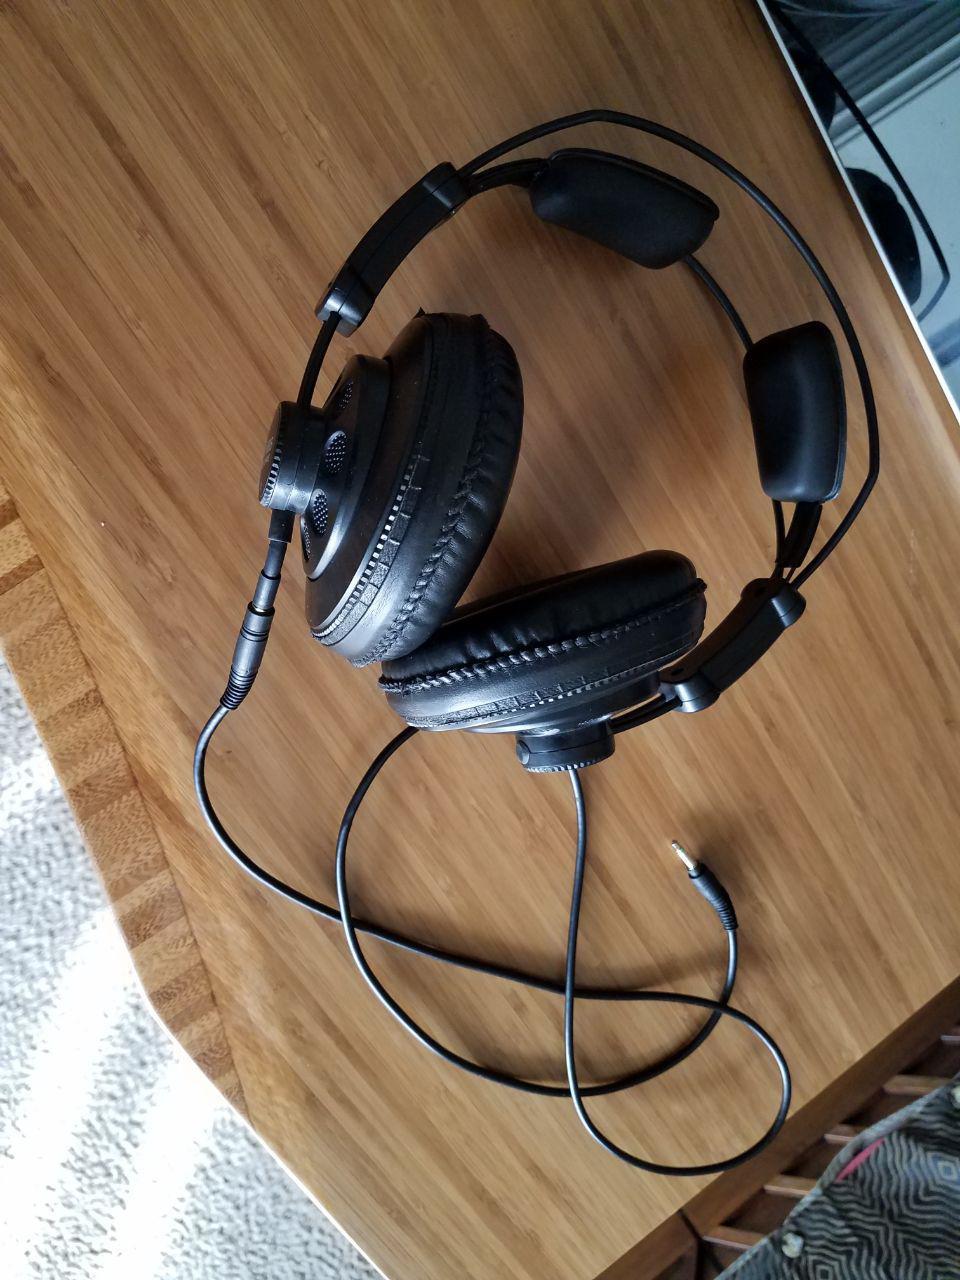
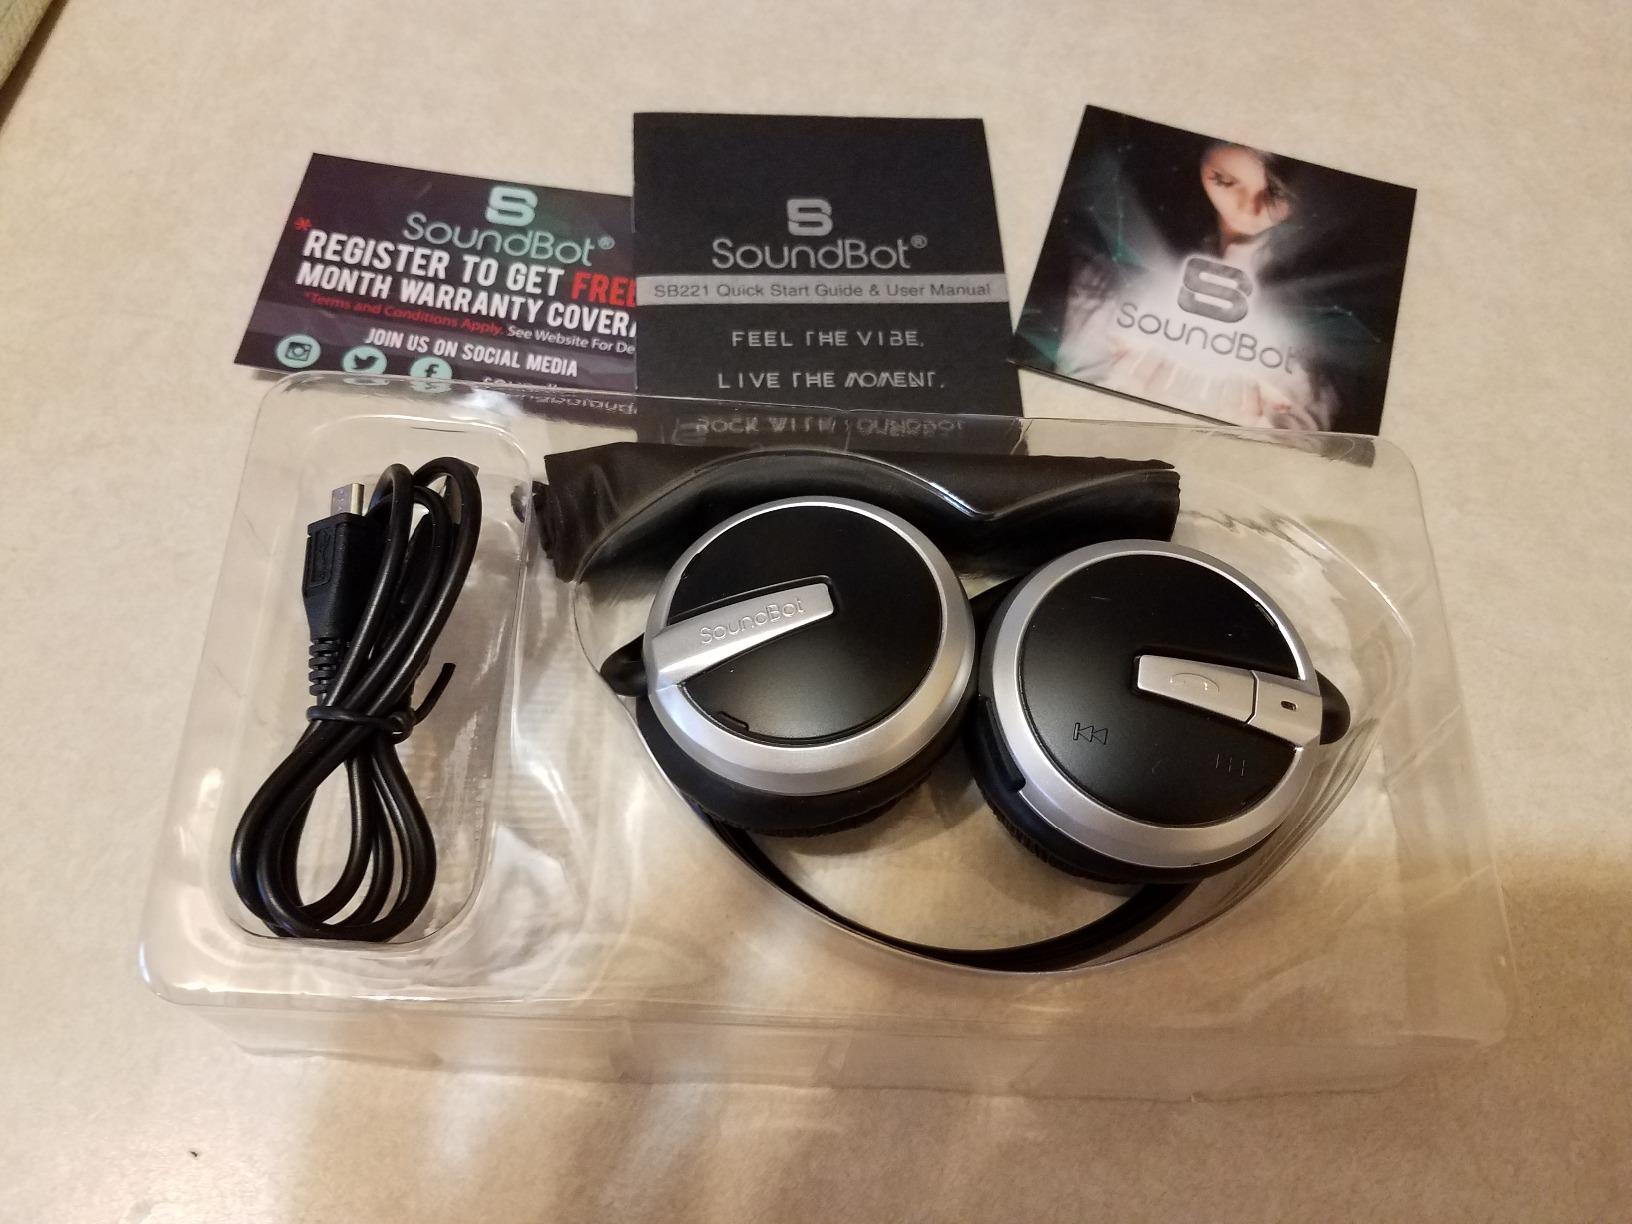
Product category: headphones
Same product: no